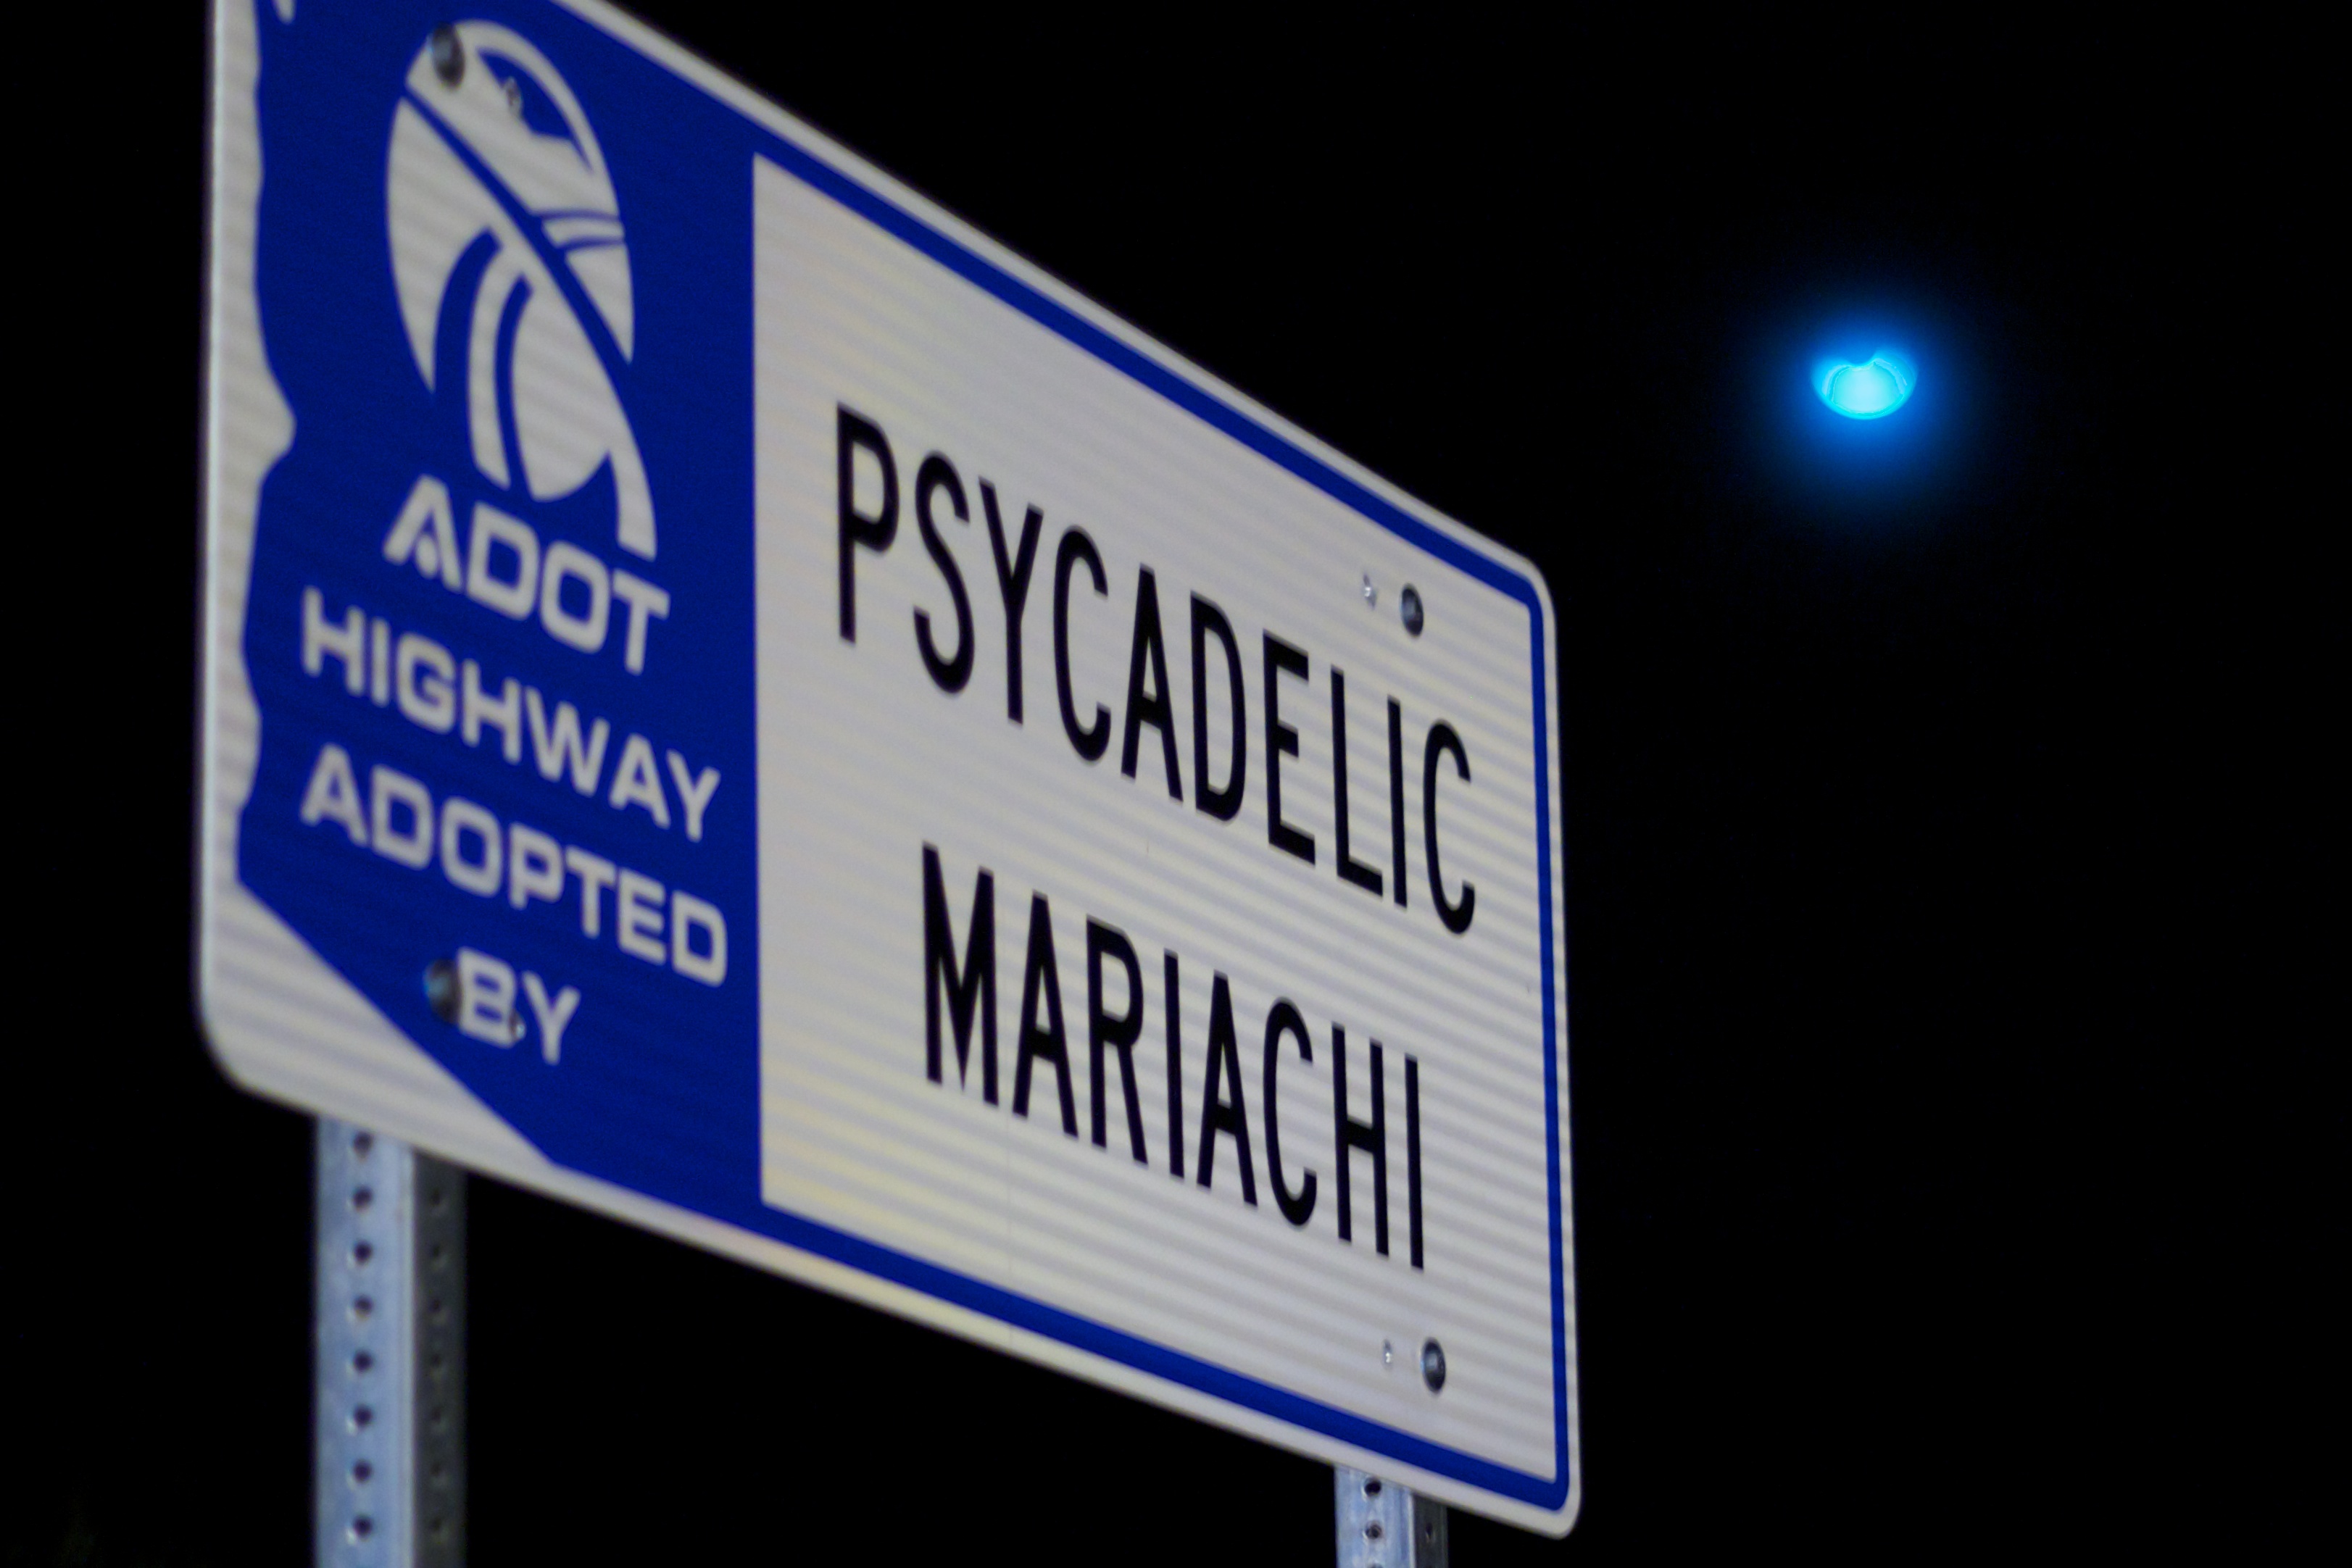
sign, street sign, signage, brand, font, jerome, traffic sign, automotive exterior, vehicle registration plate